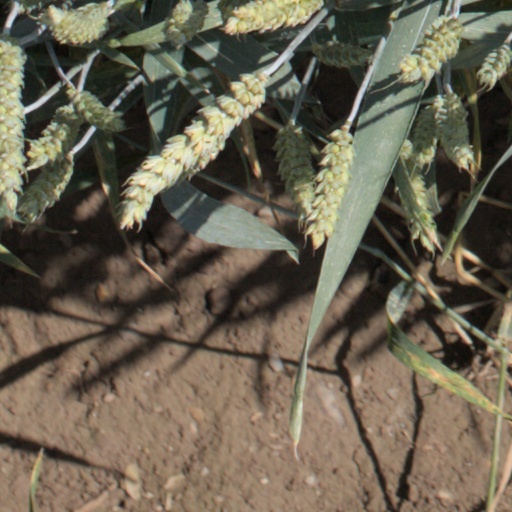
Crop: wheat